Crystal Mover

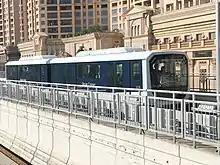
Urbanismo-22 vehicles operating on the Macau light rail system opened in 2019

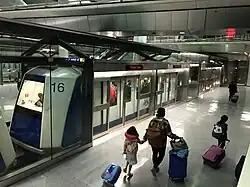
AeroTrain at the Washington Dulles International Airport is a Crystal Mover system.

Between 2014 and 2016, Yurikamome, Inc., which operates the Yurikamome line in Tokyo, purchased a fleet of 18 six-car 7300 series trainsets based on the Urbanismo-18 class to replace all of the 18 six-car 7000 series trainsets. Between June 2018 and June 2020, MHI also delivered 8 six-car 7500 series (upgraded version of 7300 series) trainsets to replace the fleet of 7200 series trainsets.